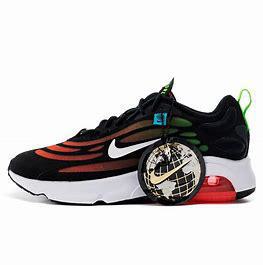
Brand: Nike
Model: Air Max Exosense